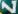
Number: 7